Apt, Vaucluse

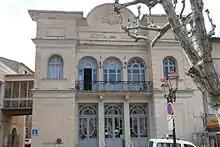
City hall

The council of Apt was held on 14 May 1365 in the cathedral of that city by the archbishops and bishops of the provinces of Arles, Embrun and Aix-en-Provence, in the south of France. Twenty-eight decrees were published and eleven days of indulgence were granted to those who would visit with pious sentiments the church of the Blessed Virgin in the Diocese of Apt on the feast of the Exaltation of the Holy Cross and venerate there certain relics of the Cross.